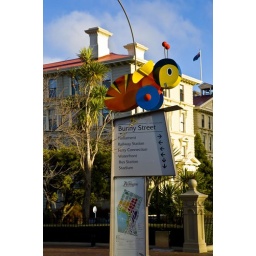
buzzy bee, bunny street and what was the largest wooden building in nz